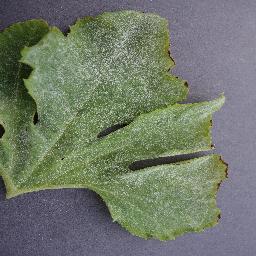
Label: Squash___Powdery_mildew